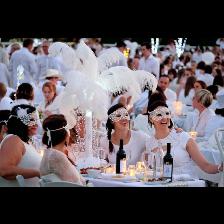
Label: Human